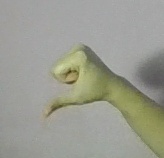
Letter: waw